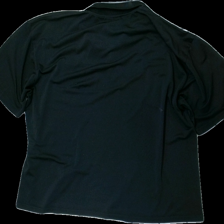
View: back
Type: Top
Category: Men
Brand: Lapidus
Colors: Black
Material: 100% polyester
Cut: Regular
Season: All
Damage location: top center
Damage 2 location: middle left
Damage 3 location: middle right
Price range: <50
Recommended usage: Export
Description: svart pike, en knapp saknas
Comment: en knapp saknas